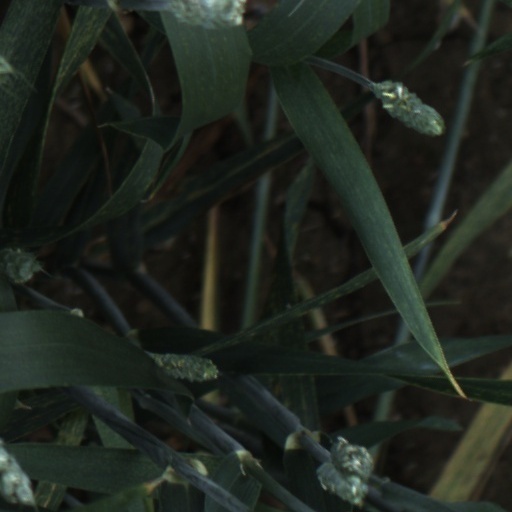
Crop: wheat